Oliver D. Doleski

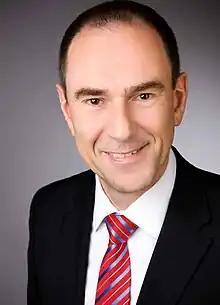

Oliver D. Doleski (born August 15, 1967, in Kassel) is a German economist, author and management consultant.